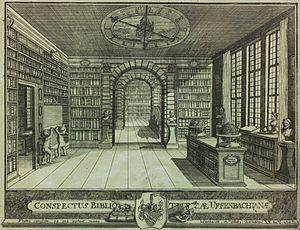
Zacharias Conrad von Uffenbach, né le 22 février 1683 et mort le 6 janvier 1734 à Francfort-sur-le-Main, est un juriste, bibliophile et collectionneur de manuscrits de renommée européenne. Sa bibliothèque, qui rassemblait 40 000 livres, était une des plus importantes collections privées d'Allemagne.